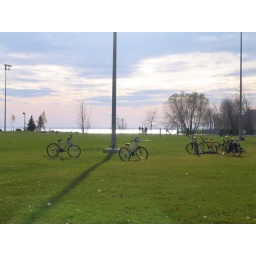
Kids parked their bikes in the grass as they play in the distance.